Oxyathres of Persia

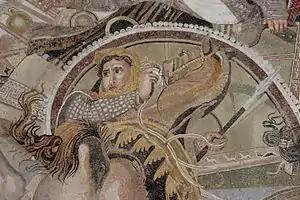
Oxyathres on Alexander Mosaic

Oxyathres (in Old Persian "Vaxšuvarda"; lived 4th century BC) was a brother of the Persian king Darius III Codomannus. He was the son of a certain Arsames, and grandson of Ostanes. He was distinguished for his bravery and talent, and in the Battle of Issus, 333 BC, took a prominent part in the combat in defence of the king, when attacked by the Macedonian cavalry under Alexander himself, as shown in the celebrated Alexander Mosaic found in Pompeii. He afterwards accompanied Darius on his flight into Bactria, and fell into the hands of Alexander during the pursuit, but was treated with the utmost distinction by the conqueror, who even assigned him an honourable post about his own person; and subsequently devolved upon him the task of punishing Bessus for the murder of Darius. He was also the father of Amastris queen of Heraclea.